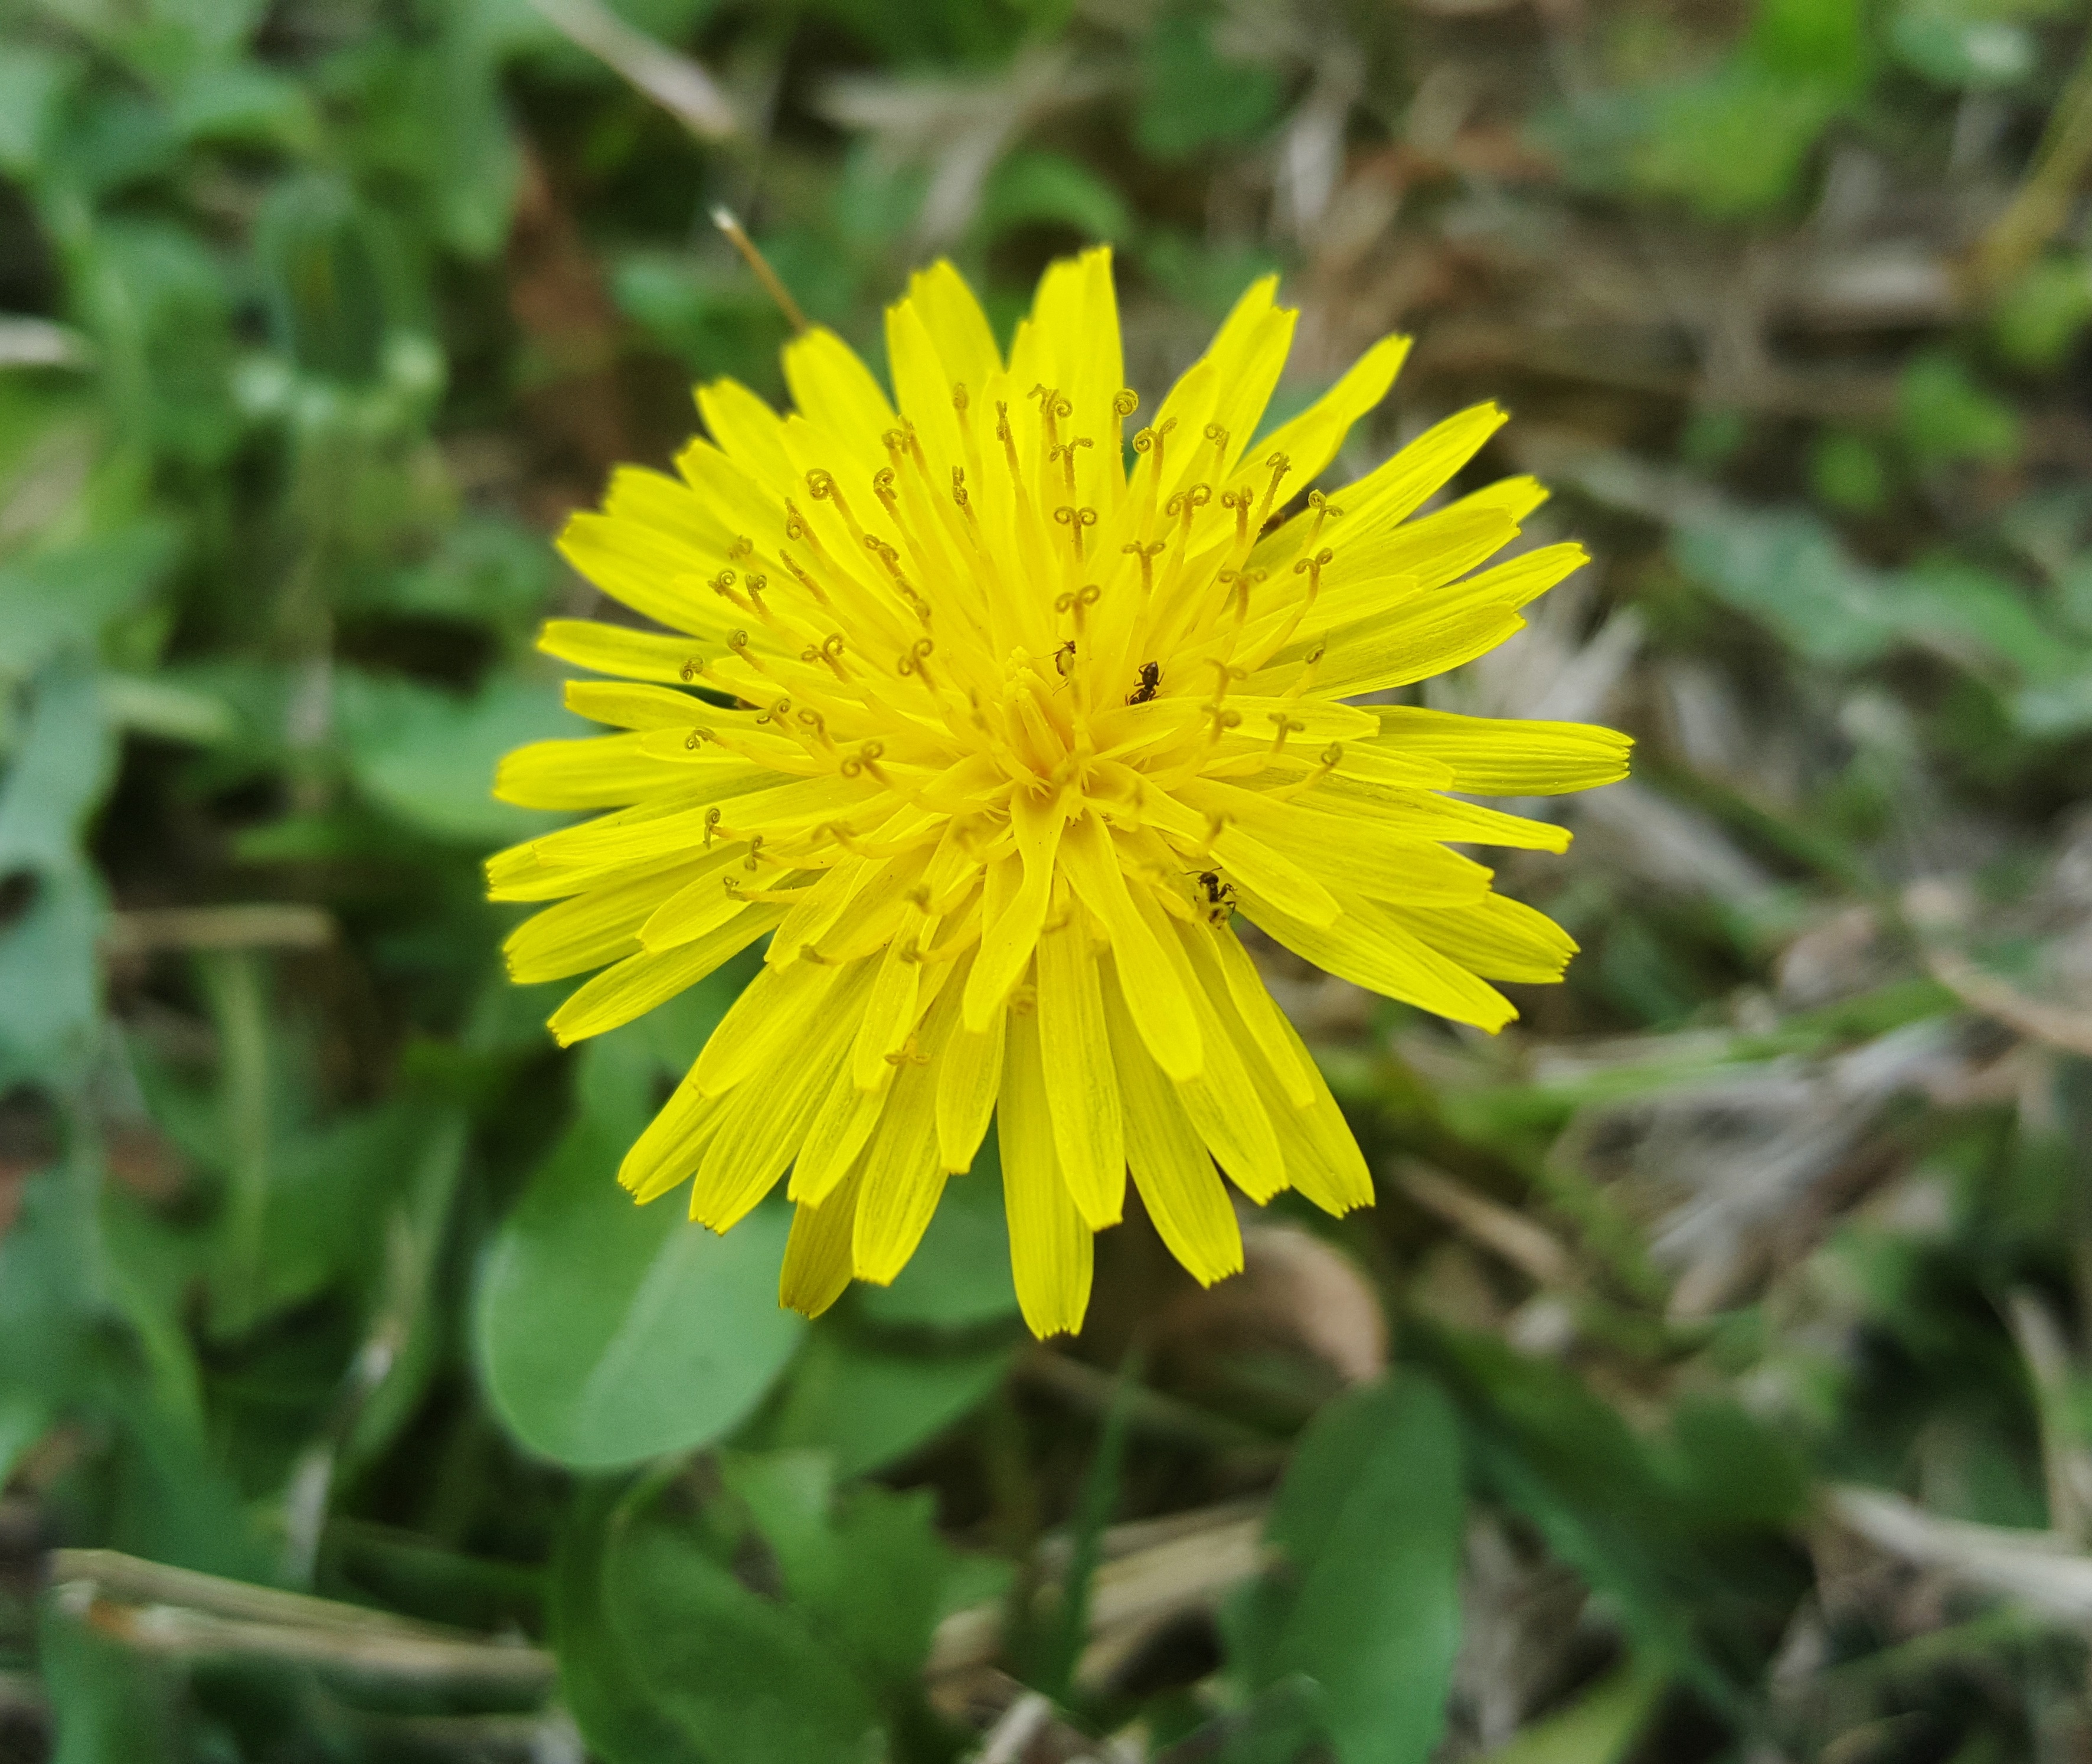
plant, dandelion, flower, bloom, herb, macro, botany, yellow, flora, wildflower, weed, taraxacum, yellow flowers, macro photography, flowering plant, daisy family, dandelion flower, annual plant, land plant, flatweed, sow thistles